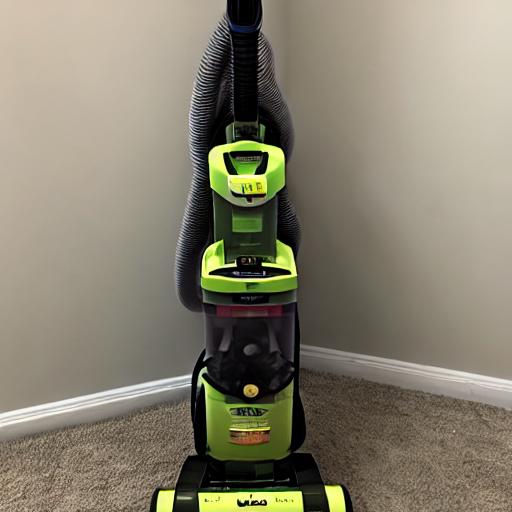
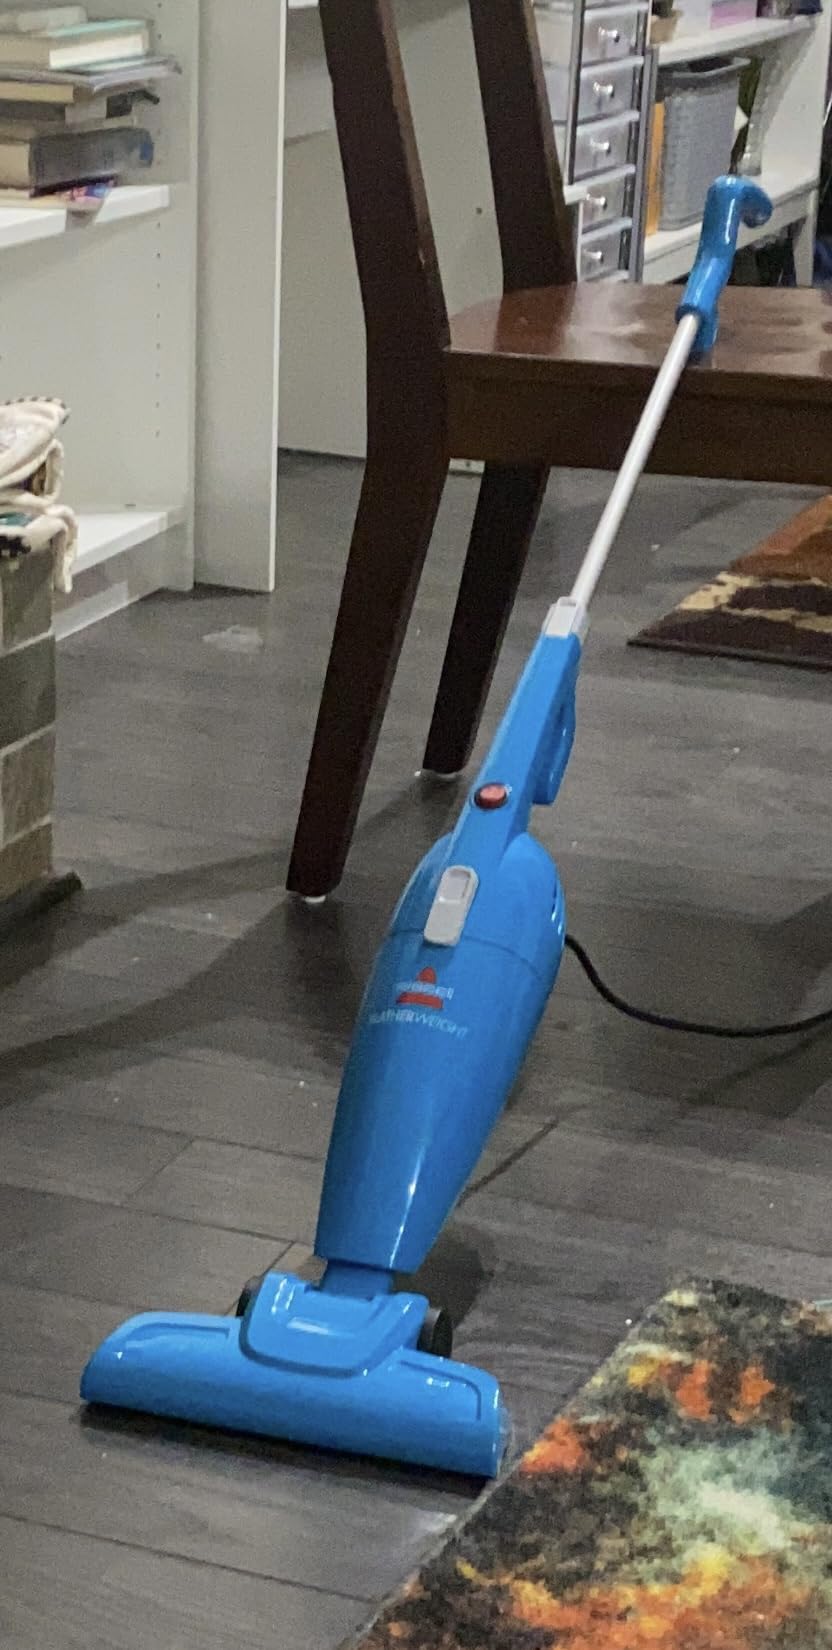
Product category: items_vacuum
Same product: no